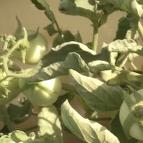
Crop: Tomato
Condition: virosis-d